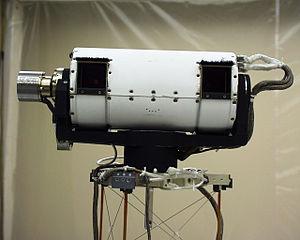
Phoenix est une sonde spatiale américaine de la NASA qui s'est posée le 25 mai 2008 sur le sol de la planète Mars dans la région de Vastitas Borealis près de la calotte polaire Nord. La sonde spatiale, qui n'est pas mobile, doit analyser sur place la composition du sol et de l'atmosphère pour répondre aux questions soulevées par la confirmation de la présence d'eau au niveau de la calotte polaire par l'orbiteur Mars Odyssey de l'agence spatiale américaine. Ses principaux objectifs sont de collecter des données permettant de reconstituer le cycle de l'eau sur Mars, aujourd'hui et par le passé, d'identifier les molécules organiques et volatiles présents dans le sol afin de déterminer si celui-ci pourrait permettre l'existence de certaines formes de vie et enfin étudier le climat dans cette région polaire de la planète.